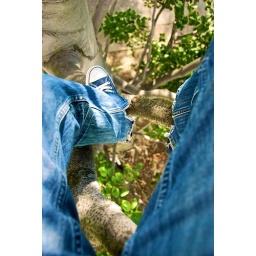
sitting in a tree